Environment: real
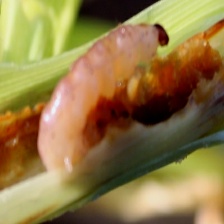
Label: fall_armyworm